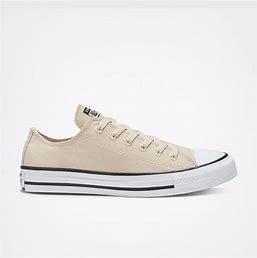
Brand: Converse
Model: Chuck Taylor All Star Canvas